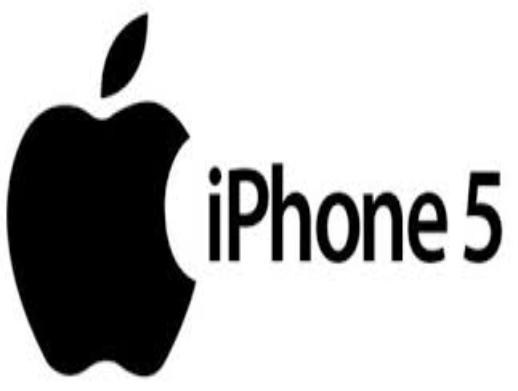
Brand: iPhone-1
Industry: Electronic